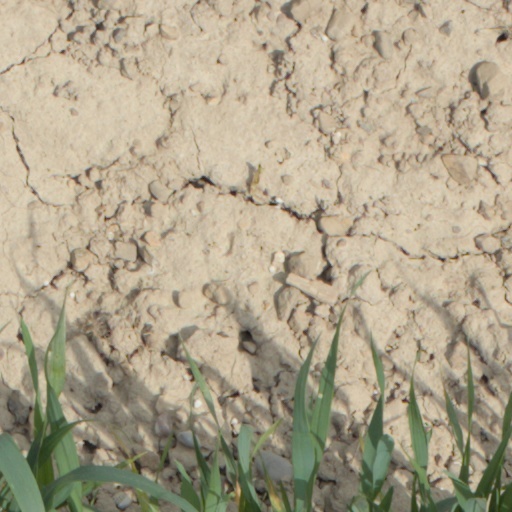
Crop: wheat